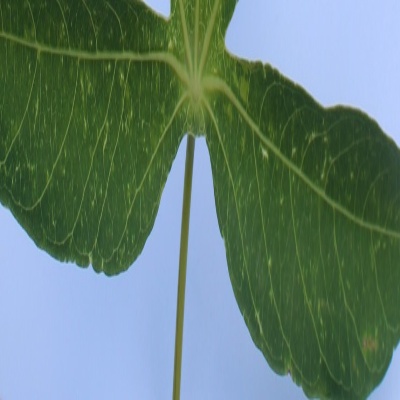
Crop: Cassava
Condition: green mite